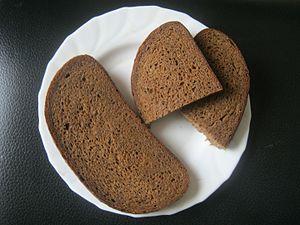
La cuisine lettone est une cuisine aux multiples influences. On dénote des habitudes culinaires dérivant des traditions germaniques, mais également russes ou polonaises. La cuisine lettone comprend beaucoup de produits laitiers, de poisson, de pain, de soupes, de charcuterie. Les plats traditionnels sont les pois au lard, les côtes de porc fumées ainsi que les harengs de la mer Baltique à l'aneth. Les Lettons sont de grands consommateurs de pommes de terres, de chou, de pois, de haricots et de betteraves. De nombreux plats comportent de l'aneth, herbe de prédilection des Lettons.